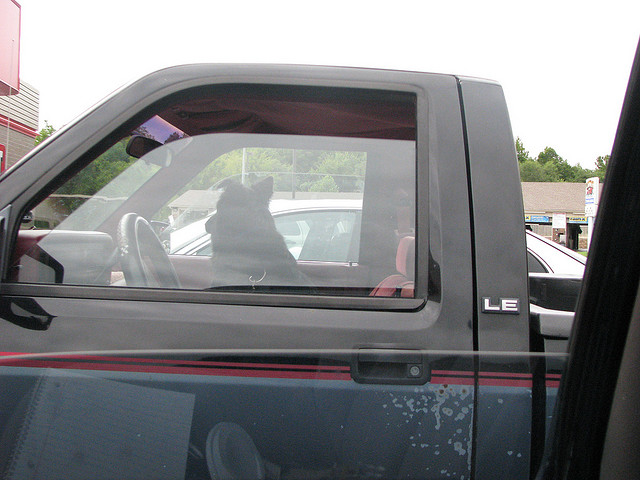
Large sized truck with a medium sized black dog in the passenger seat.

there is a dog sitting inside this pick up truck

A dog sitting in a truck, in the passenger seat.

A truck with a dog sitting in the passenger seat looking out the window.